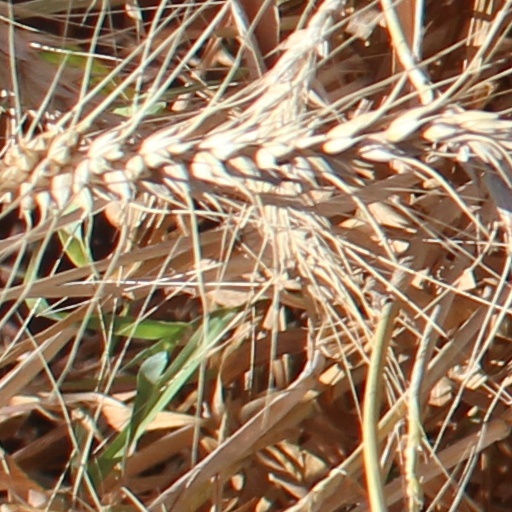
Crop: wheat